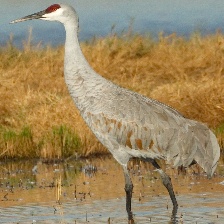
Species: SANDHILL CRANE
Scientific name: GRUS CANADENSIS
ImageNet parent category: crane